David Whitmer

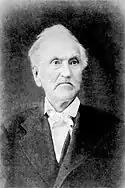
Photo of David Whitmer,

Whitmer stated his religious views in three publications: "" published March 24, 1881, "" published April 1887, and "" also published April 1887.